Solar power in India

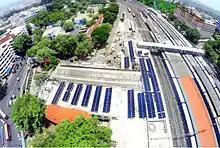
Rooftop solar panels at Pune Railway Station

The 125-MW Sakri solar plant is the largest solar-power plant in Maharashtra. The Shri Saibaba Sansthan Trust has the world's largest solar steam system. It was constructed at the Shirdi shrine at an estimated cost of , which was paid as a subsidy by the renewable-energy ministry. The system is used to cook 50,000 meals per day for pilgrims visiting the shrine, resulting in annual savings of 100,000 kg of cooking gas, and was designed to generate steam for cooking even in the absence of electricity to run the circulating pump. The project to install and commission the system was completed in seven months, and the system has a design life of 25 years. The Osmanabad region in Maharashtra has abundant sunlight, and is ranked the third-best region in India in solar insolation. A 10 MW solar power plant in Osmanabad was commissioned in 2013. According to reports published by the National Institute of Solar Energy (NISE), its aggregate solar power potential capacity is 64.32 GW.